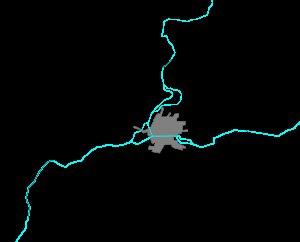
Rennes /ʁɛn/ est une commune de l'Ouest de la France, chef-lieu du département d’Ille-et-Vilaine et de la région Bretagne. La ville se situe en Haute-Bretagne — partie orientale de la Bretagne — à la confluence de l’Ille et de la Vilaine. Ses habitants sont appelés les Rennais et les Rennaises.